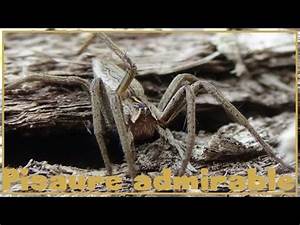
Label: spider